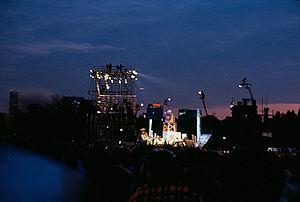
The Concert in Central Park est un album live du duo américain de folk rock Simon et Garfunkel, enregistré au cours du concert gratuit donné sur le Great Lawn de Central Park à New York le 19 septembre 1981.